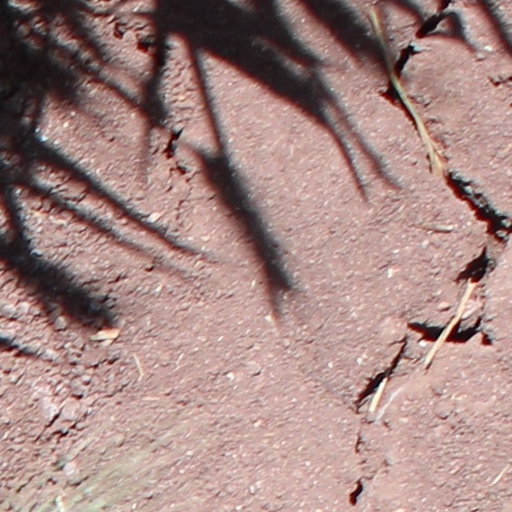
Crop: wheat